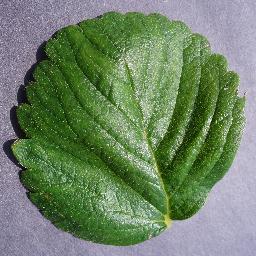
Label: Strawberry___healthy